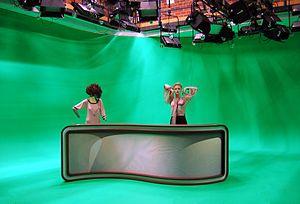
Studio de télévision en technique d'incrustation (lieu: Saarländischer Rundfunk)
L'incrustation est une technique d'effets visuels dans le domaine du cinéma, de la télévision et de la photo. Cela consiste à intégrer dans une même image des objets filmés séparément ou des objets créés par ordinateur.